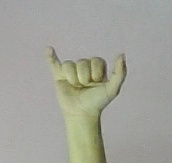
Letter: ya